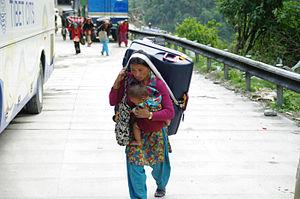
Le Pont de l'amitié sino-népalaise, est un pont au dessus de la rivière Sunkoshi, qui est situé, comme son nom l'indique, à la frontière entre la Chine et le Népal.
La frontière entre la Chine et le Népal est la frontière séparant la Chine et le Népal.